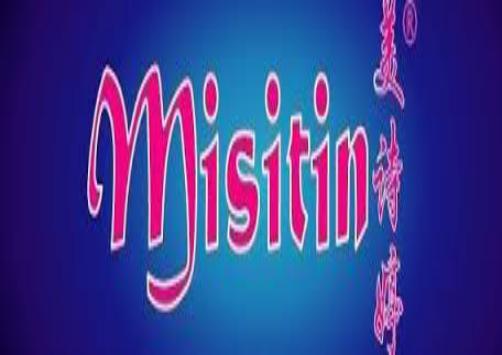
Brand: mansmiling
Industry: Clothes